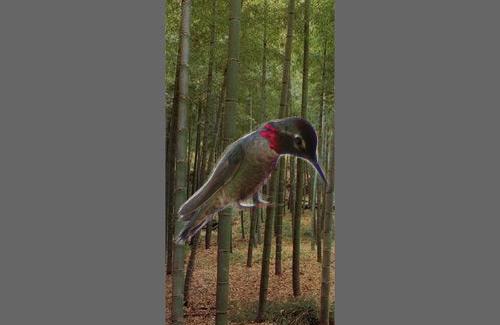
Bird species: Anna_Hummingbird
Bird type: landbird
Background: land